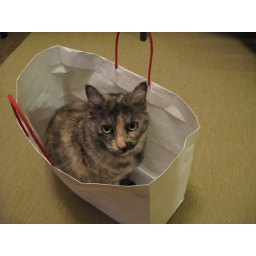
cat in bag